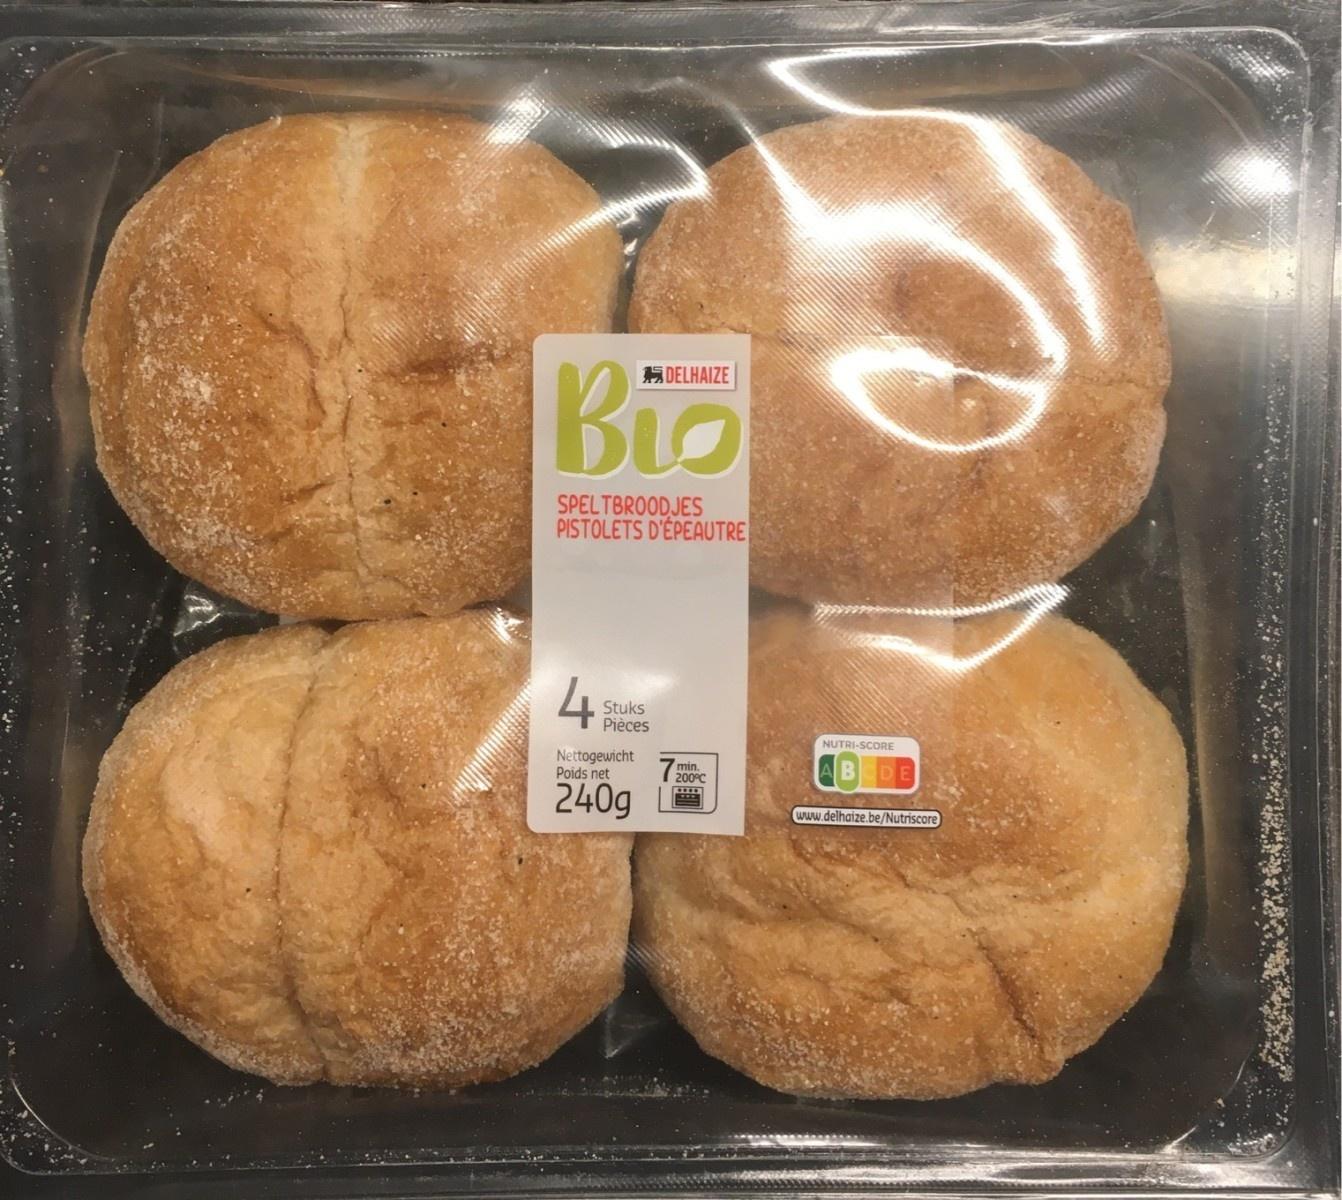
Nutri-Score label: nutriscore-b